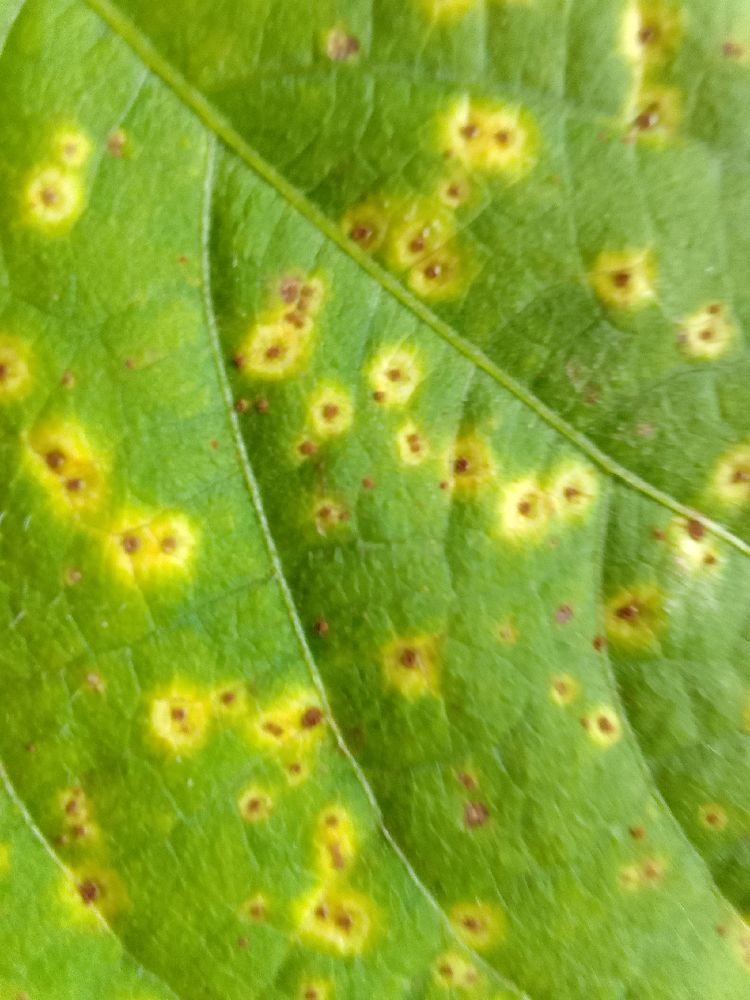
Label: rust